Christian Preußer

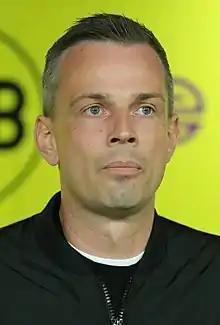
Preußer in 2022

Christian Preußer (born 23 January 1984) is a German football manager.